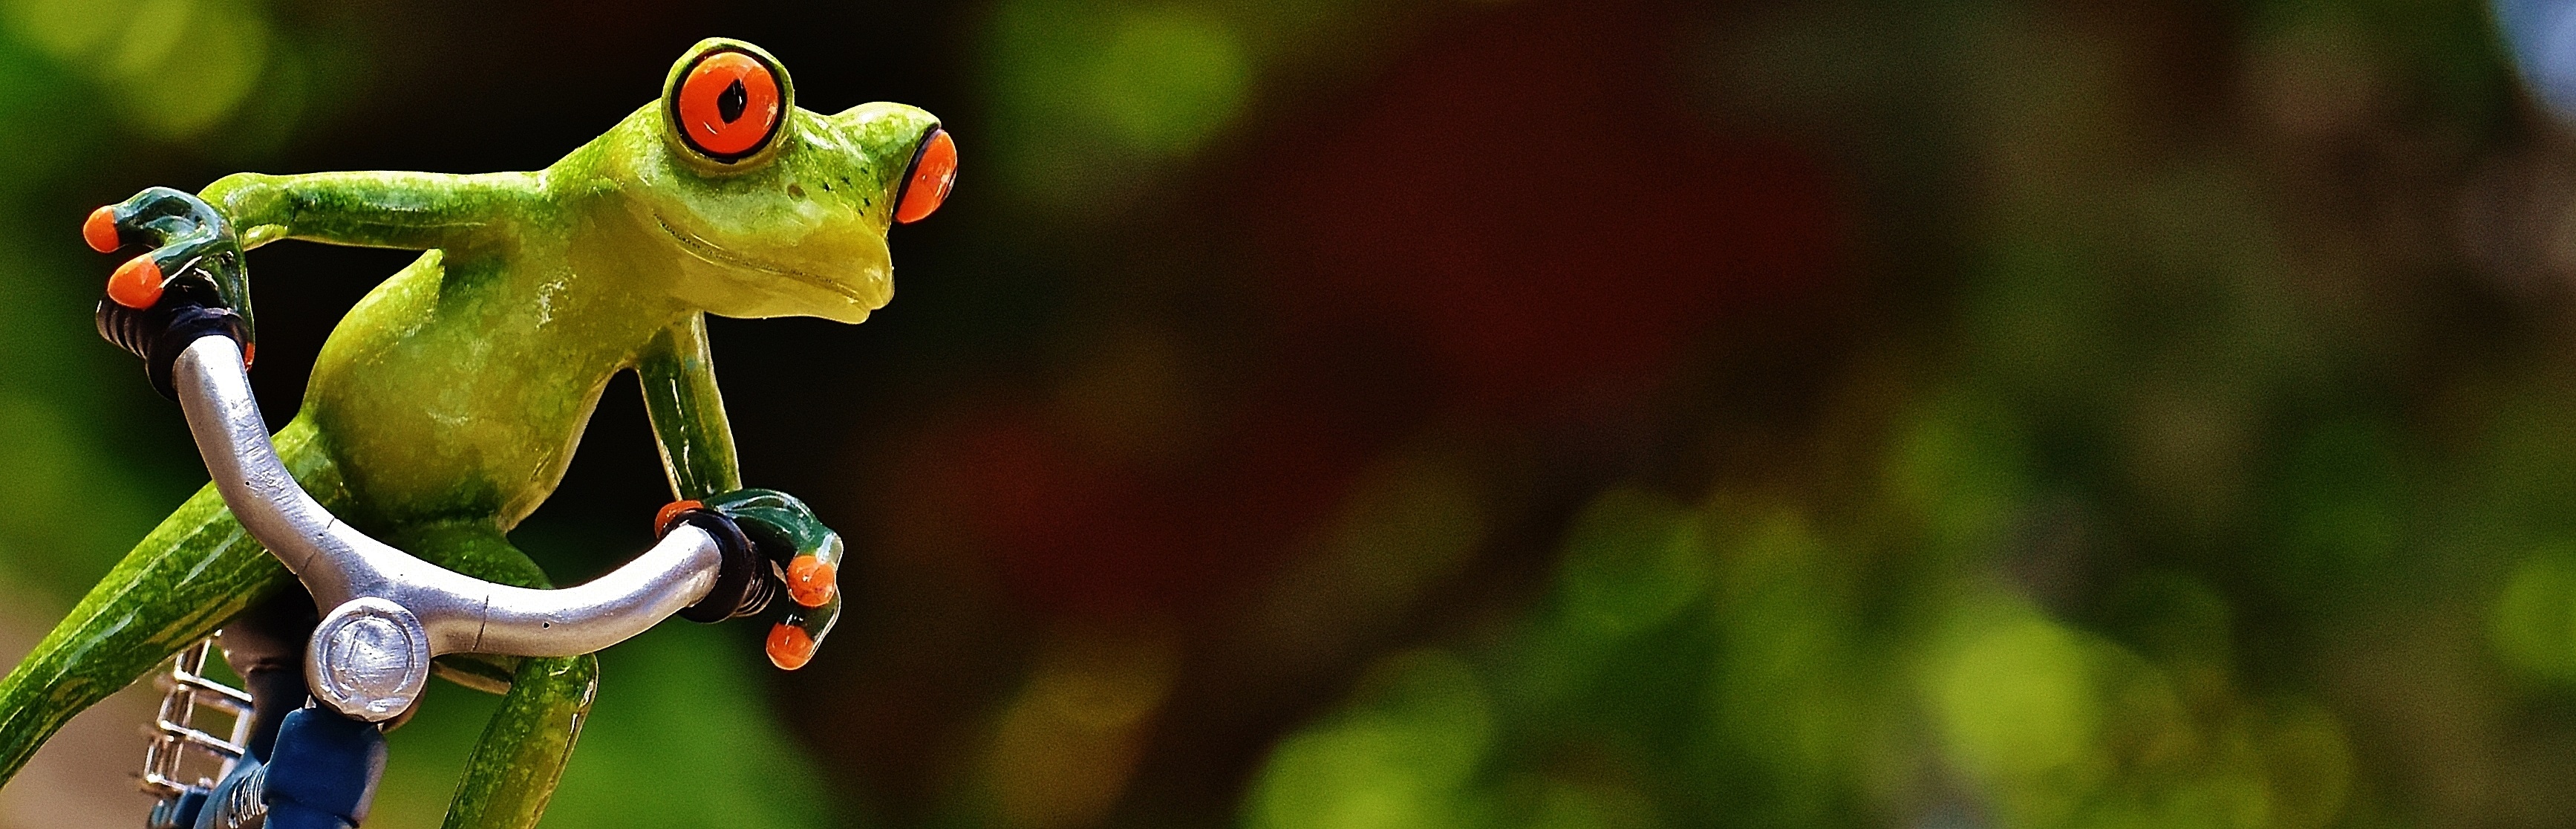
nature, bird, sweet, flower, bike, cute, wildlife, green, curve, jungle, drive, frog, flora, fauna, fig, funny, parrot, macro photography, computer wallpaper